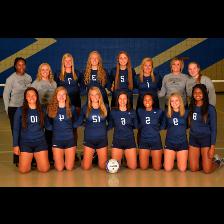
Label: Human